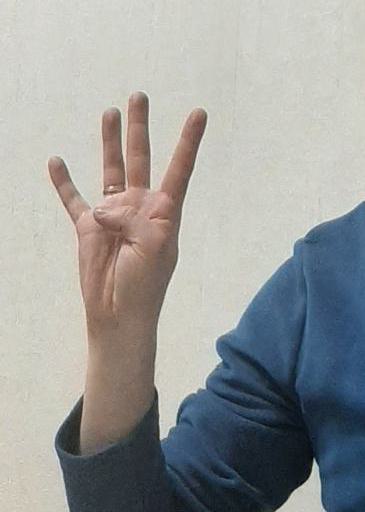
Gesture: four